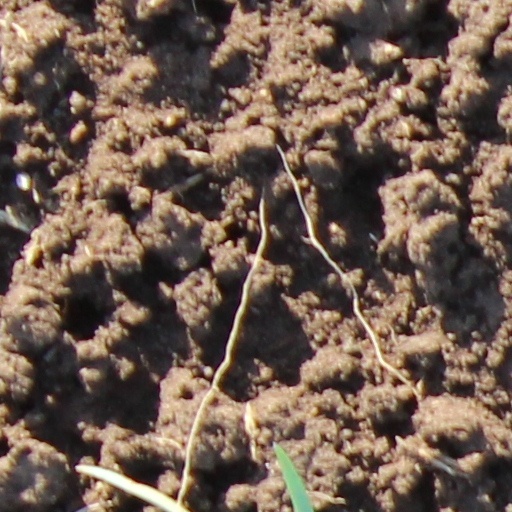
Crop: wheat